List of Hawaii hurricanes

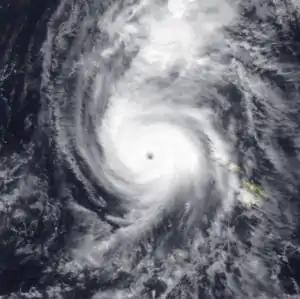
Hurricane Iniki was the most powerful hurricane to strike the Hawaiian Islands.

A Hawaiian hurricane is a tropical cyclone that forms in the Pacific Ocean and affects the Hawaiian Islands. Hawaii lies in the central Pacific, where about four or five tropical cyclones appear each year, although as many as fifteen have occurred, such as in the 2015 season; rarely do these storms actually affect Hawaii. Tropical cyclone records were not kept before the 1950s. Earlier windstorms that struck Hawaii were not labeled as hurricanes. Extratropical cyclones are also common, causing considerable damage; they are known as Kona storms, but are not included in counts of hurricanes.